Paco Gento

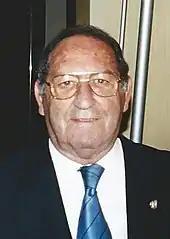
Gento in 2005

La "Galerna del Cantábrico" (The Gale of the Cantabrian Sea), as he was known, played outside left and was noted for his exceptional pace, his skills with the ball and his scoring prowess from the midfield position. In 1967, following Alfredo Di Stéfano's departure and Ferenc Puskás's retirement, he became the captain of a young side, known in Spain as "Ye-yé", because of the popularity of The Beatles at that time.